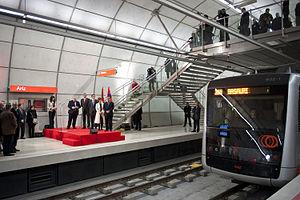
Ariz-Basauri est une gare d'EuskoTren située dans les quartiers d'Ariz et de Sarratu, dans la commune de Basauri, et correspondant à la ligne régionale Bilbao - Saint-Sébastien et à la Cercanias Bilbao - Durango et Bilbao - Bermeo. Dans cette gare se réalise la connexion des lignes d'EuskoTren et la ligne de marchandises de FEVE qui fait le parcourt entre ce quartier basauritarra et le quartier d'Irala de Bilbao.
Ariz est une station de la ligne 2 du métro de Bilbao, située sur la commune de Basauri dans la province de Biscaye de la communauté autonome du Pays Basque.